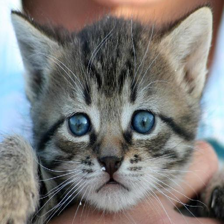
Label: animals